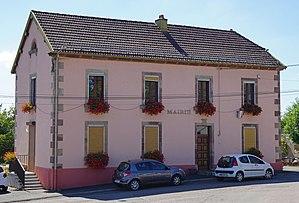
La mairie de Chavanne.
Chavanne est une commune française située dans le département de la Haute-Saône, en région Bourgogne-Franche-Comté.